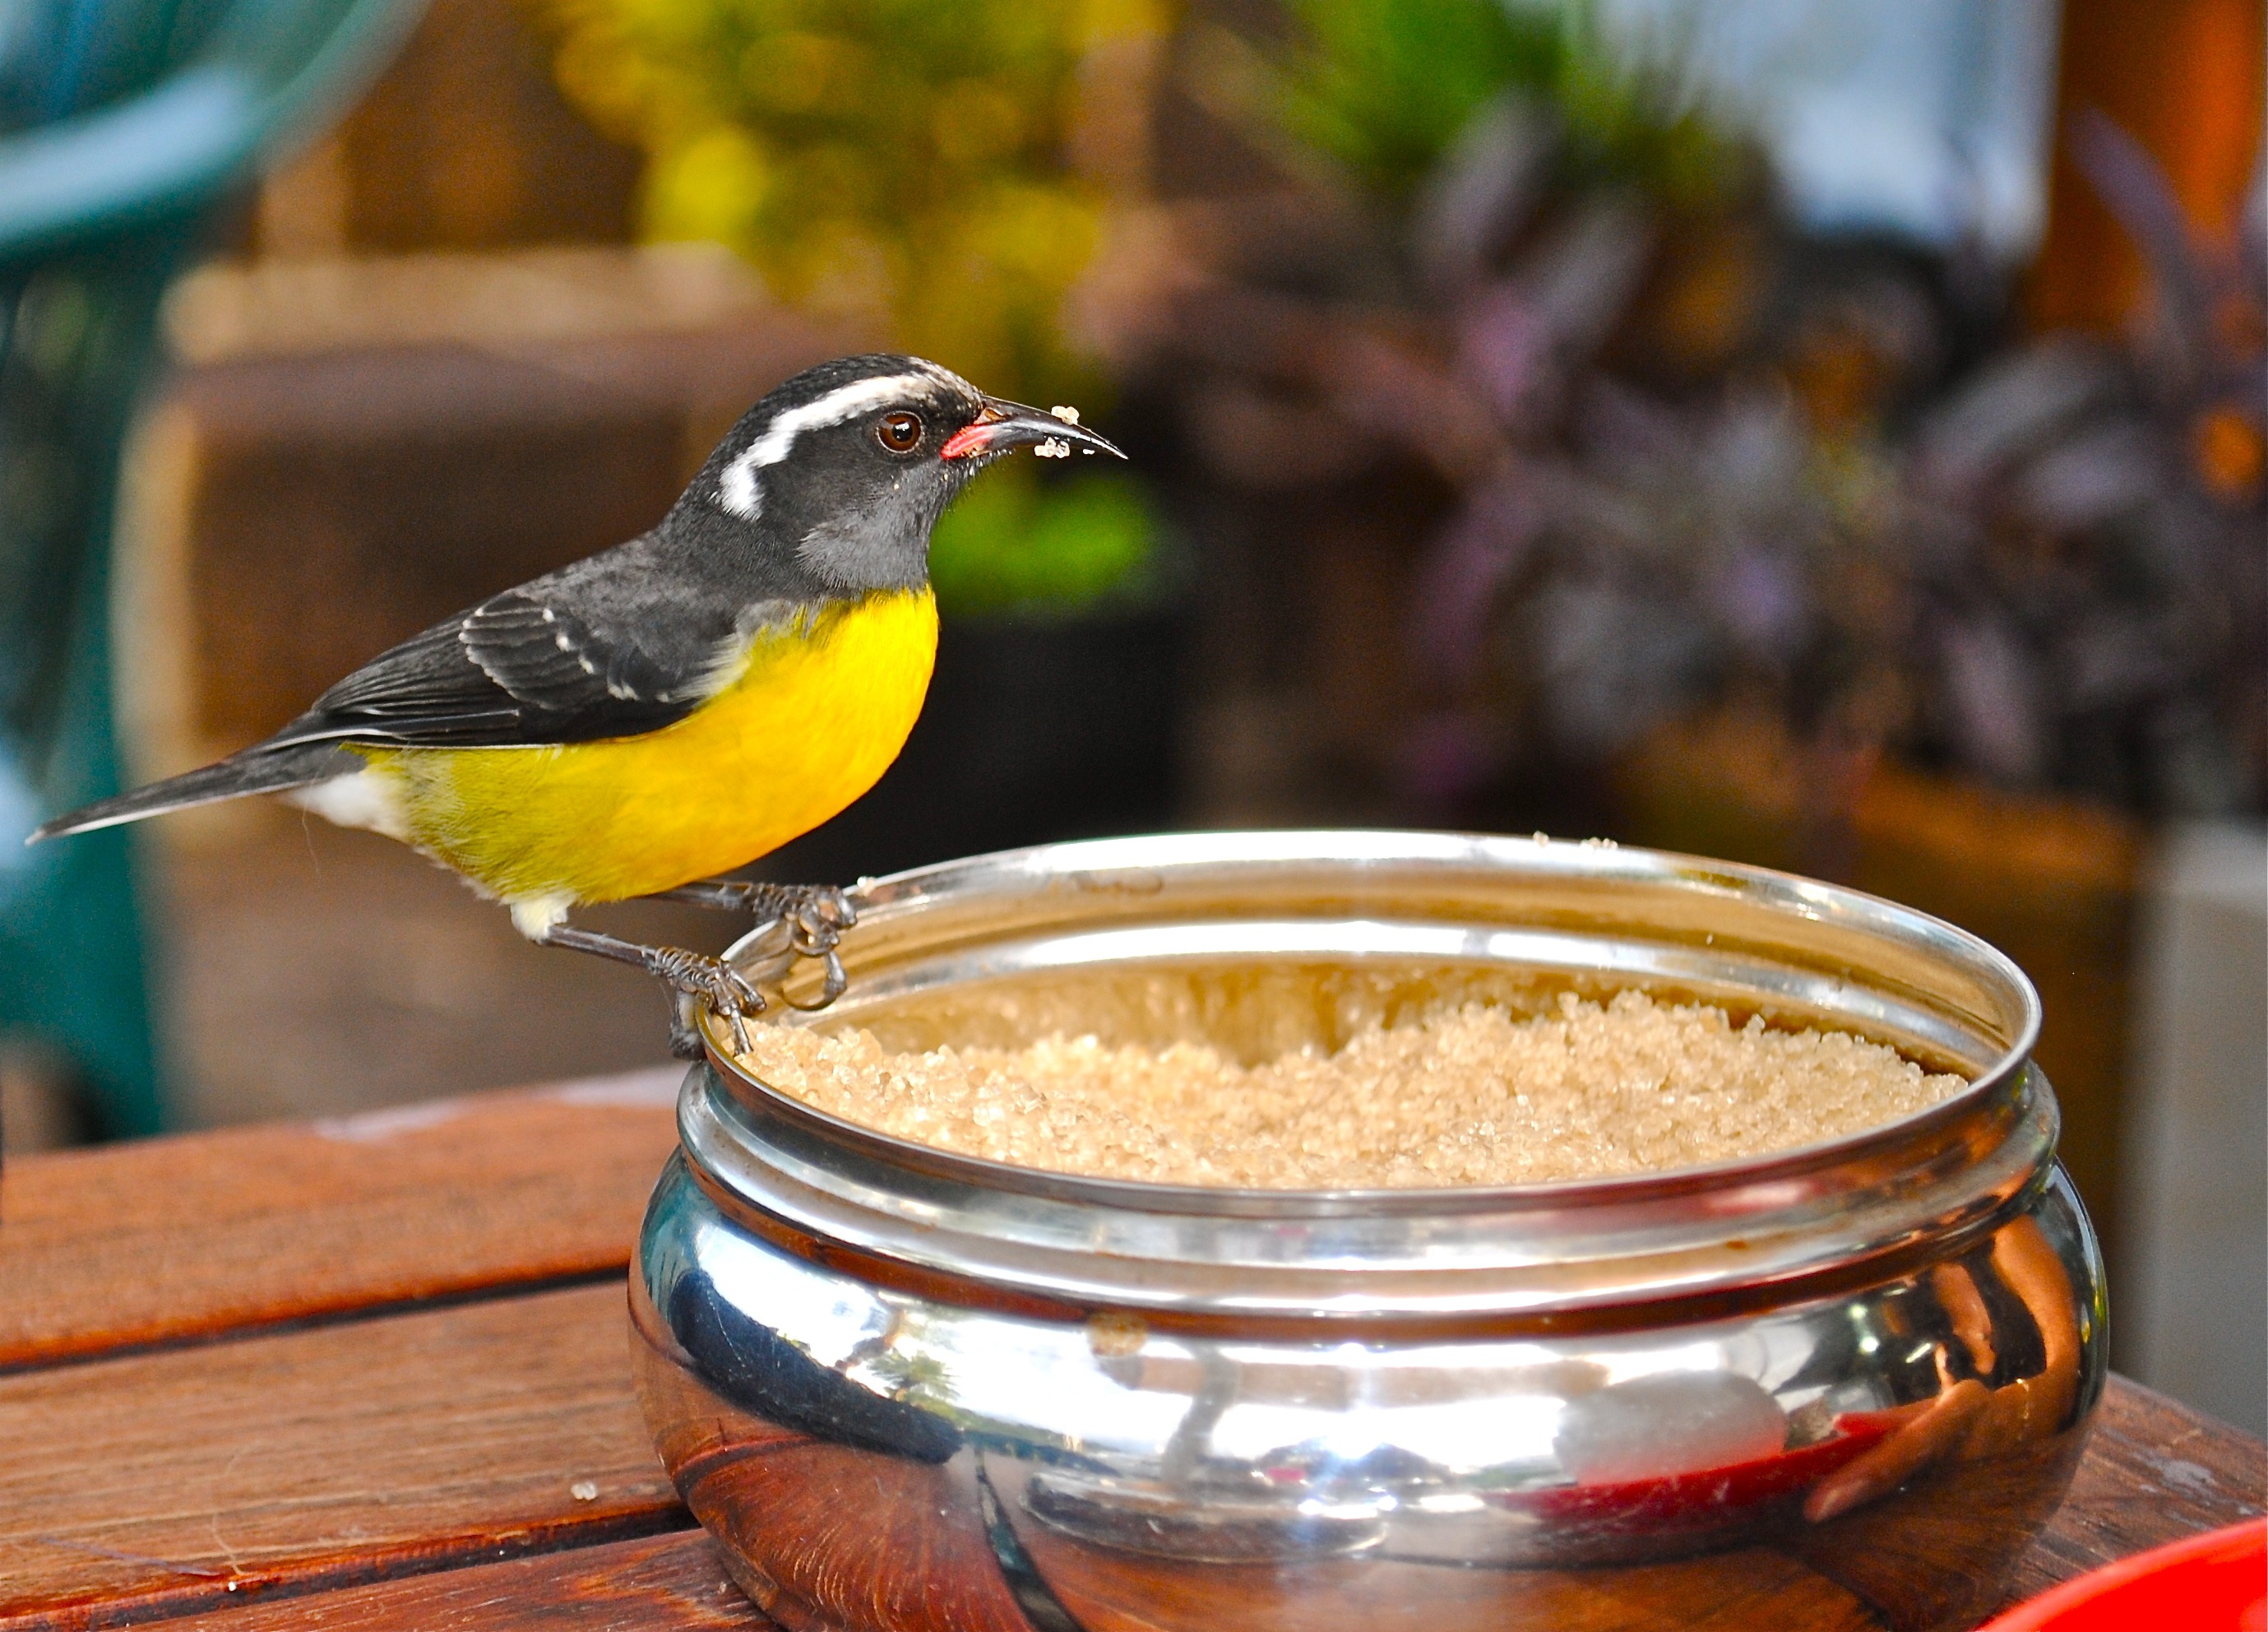
bird, dish, food, produce, caribbean, antigua, west indies, perching bird, finch at breakfast, nelson's dockyard